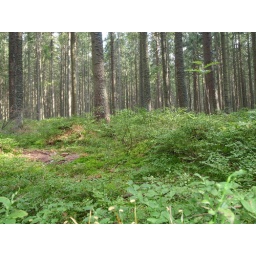
in the tatra mountain forest region